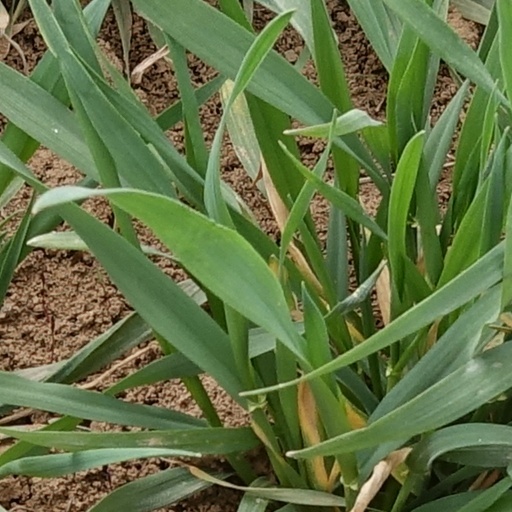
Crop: wheat